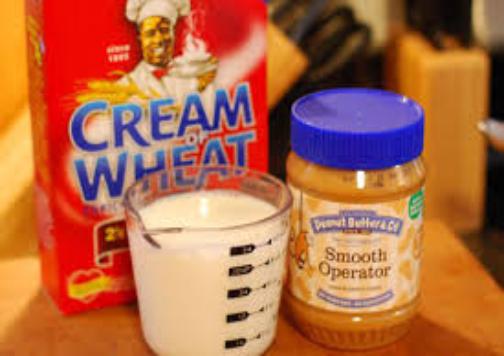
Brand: Cream of Wheat
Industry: Food